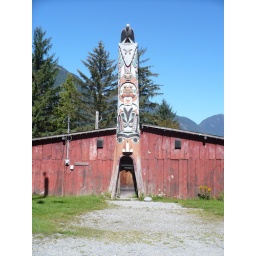
Next to the church in Bella Coola is a building with a neotraditional totem pole entrance.